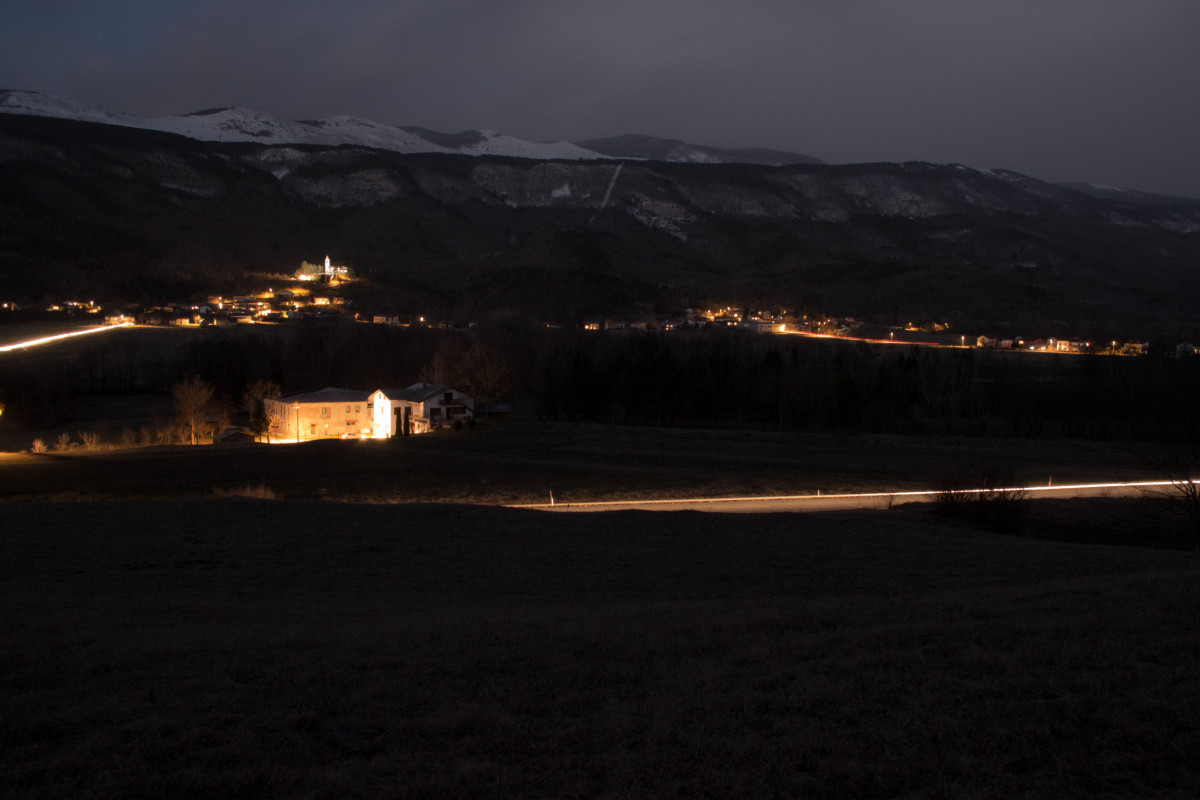
Tags: snow, light, cloud, sunrise, sunset, night, sunlight, morning, dawn, dusk, evening, reflection, weather, darkness